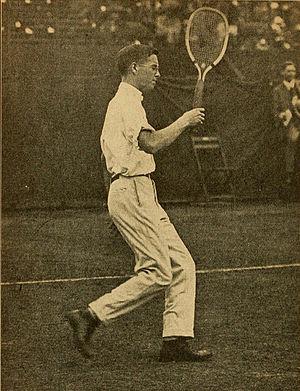
Charles Stedman Garland, plus connu sous le nom de Chuck Garland est un joueur de tennis américain. Il est né le 29 octobre 1898 à Pittsburgh et décédé le 28 janvier 1971 à Baltimore.